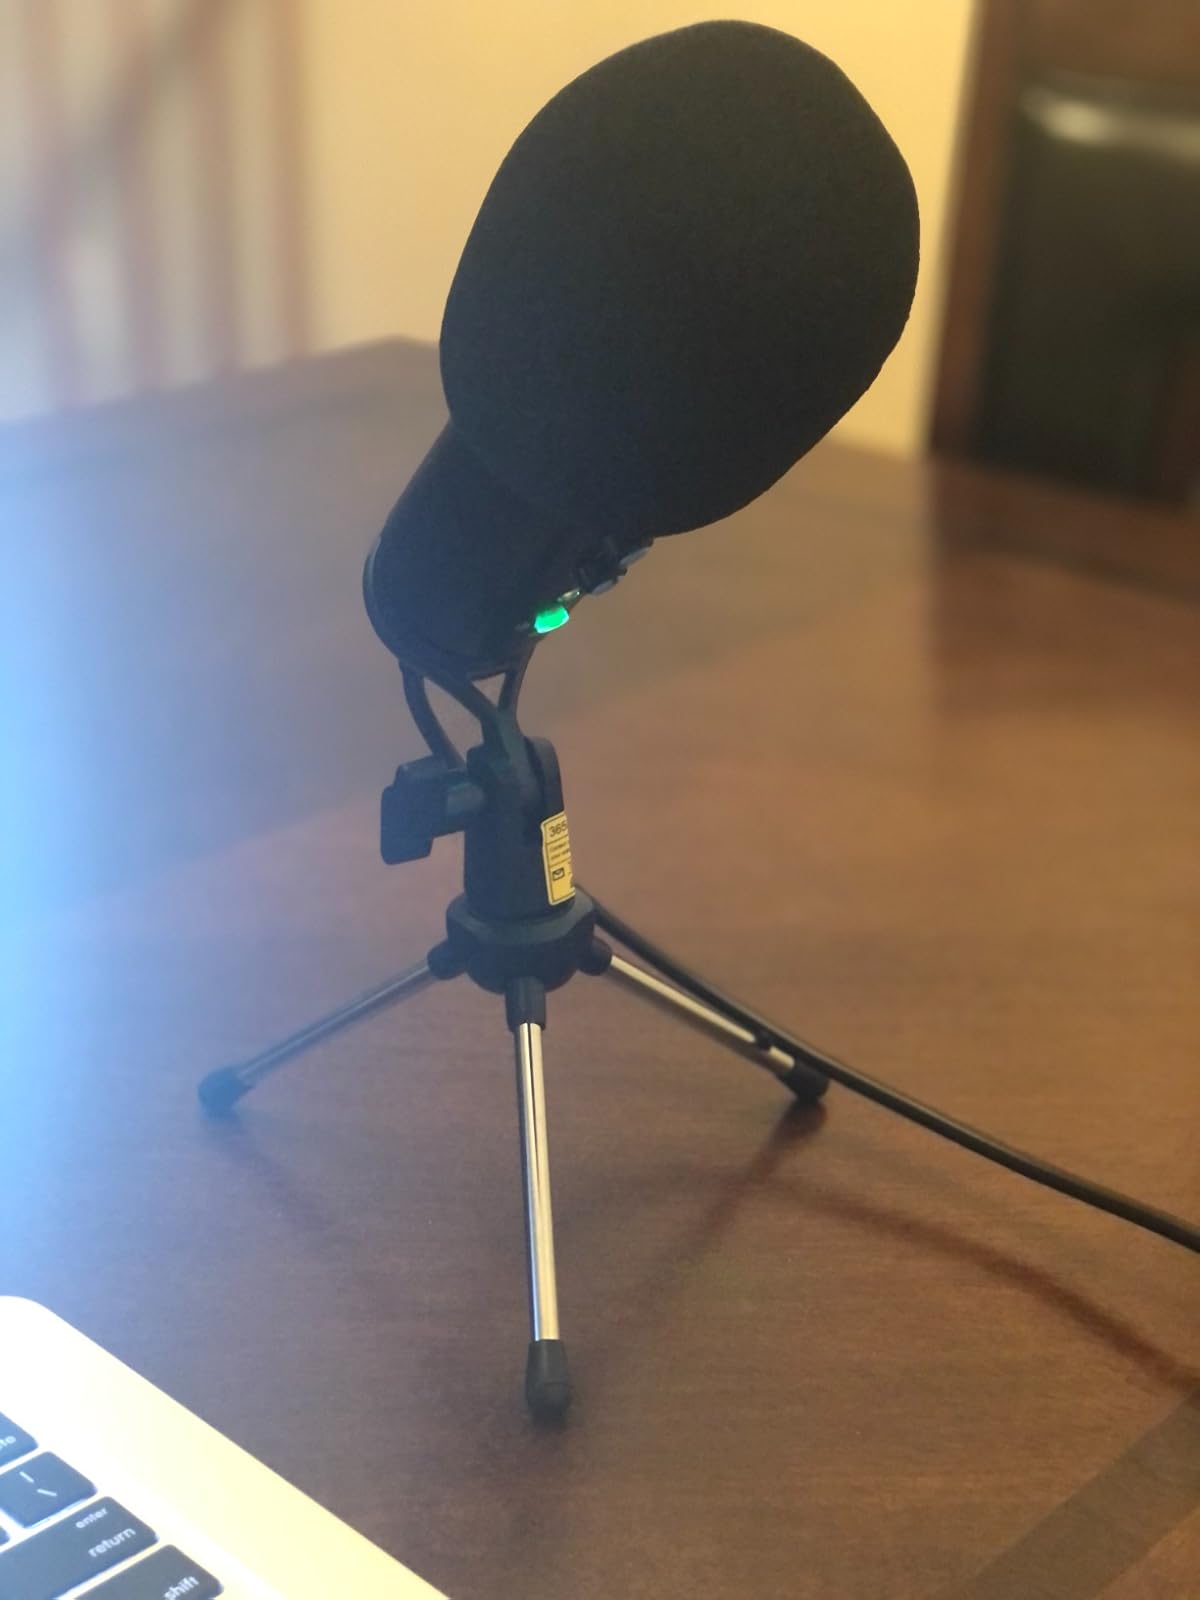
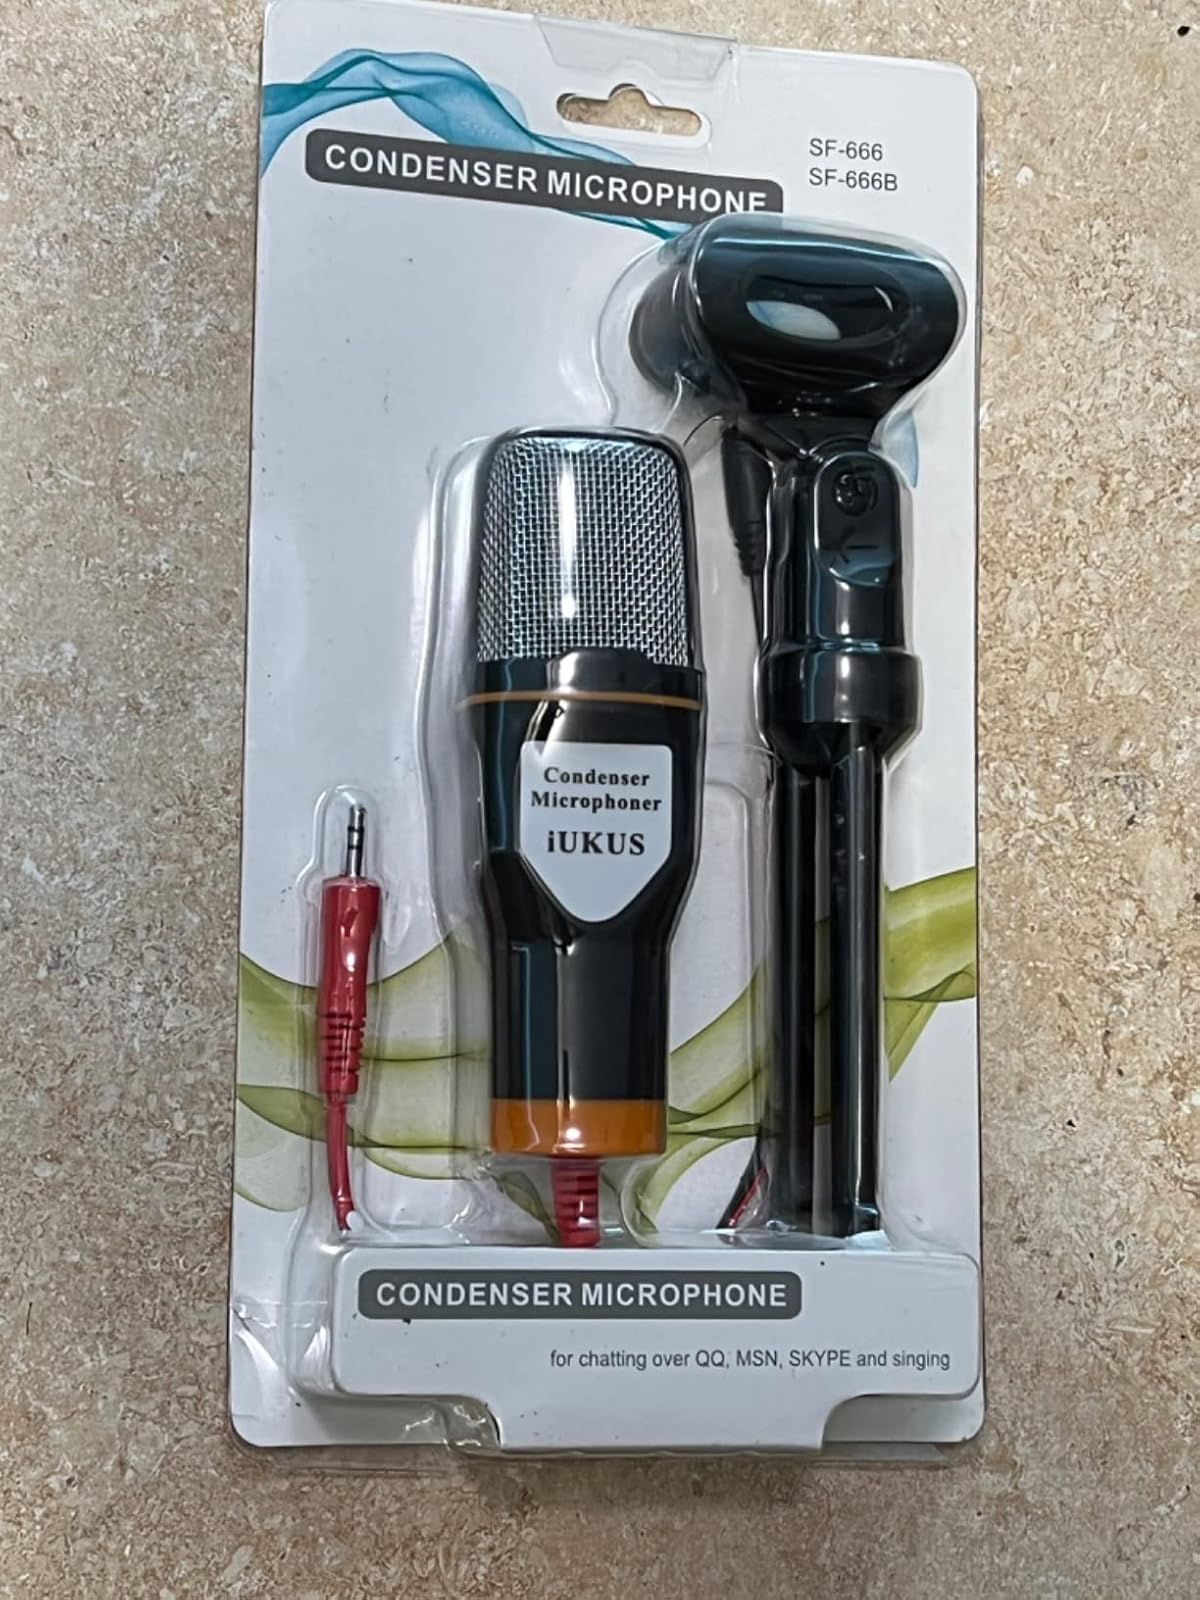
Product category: microphone
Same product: no